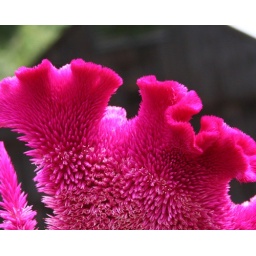
pink flower in front of barn